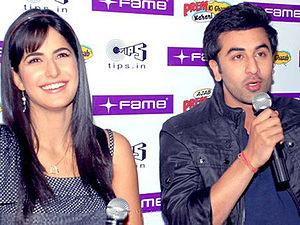
Ajab Prem Ki Ghazab Kahani est une comédie romantique de Bollywood sortie en 2009 réalisé par Rajkumar Santoshi avec Ranbir Kapoor et Katrina Kaif dans les rôles principaux. Salman Khan et le réalisateur font des apparitions dans le film qui a été tourné a Ooty, Mumbai, Pune, Goa et en Turquie.